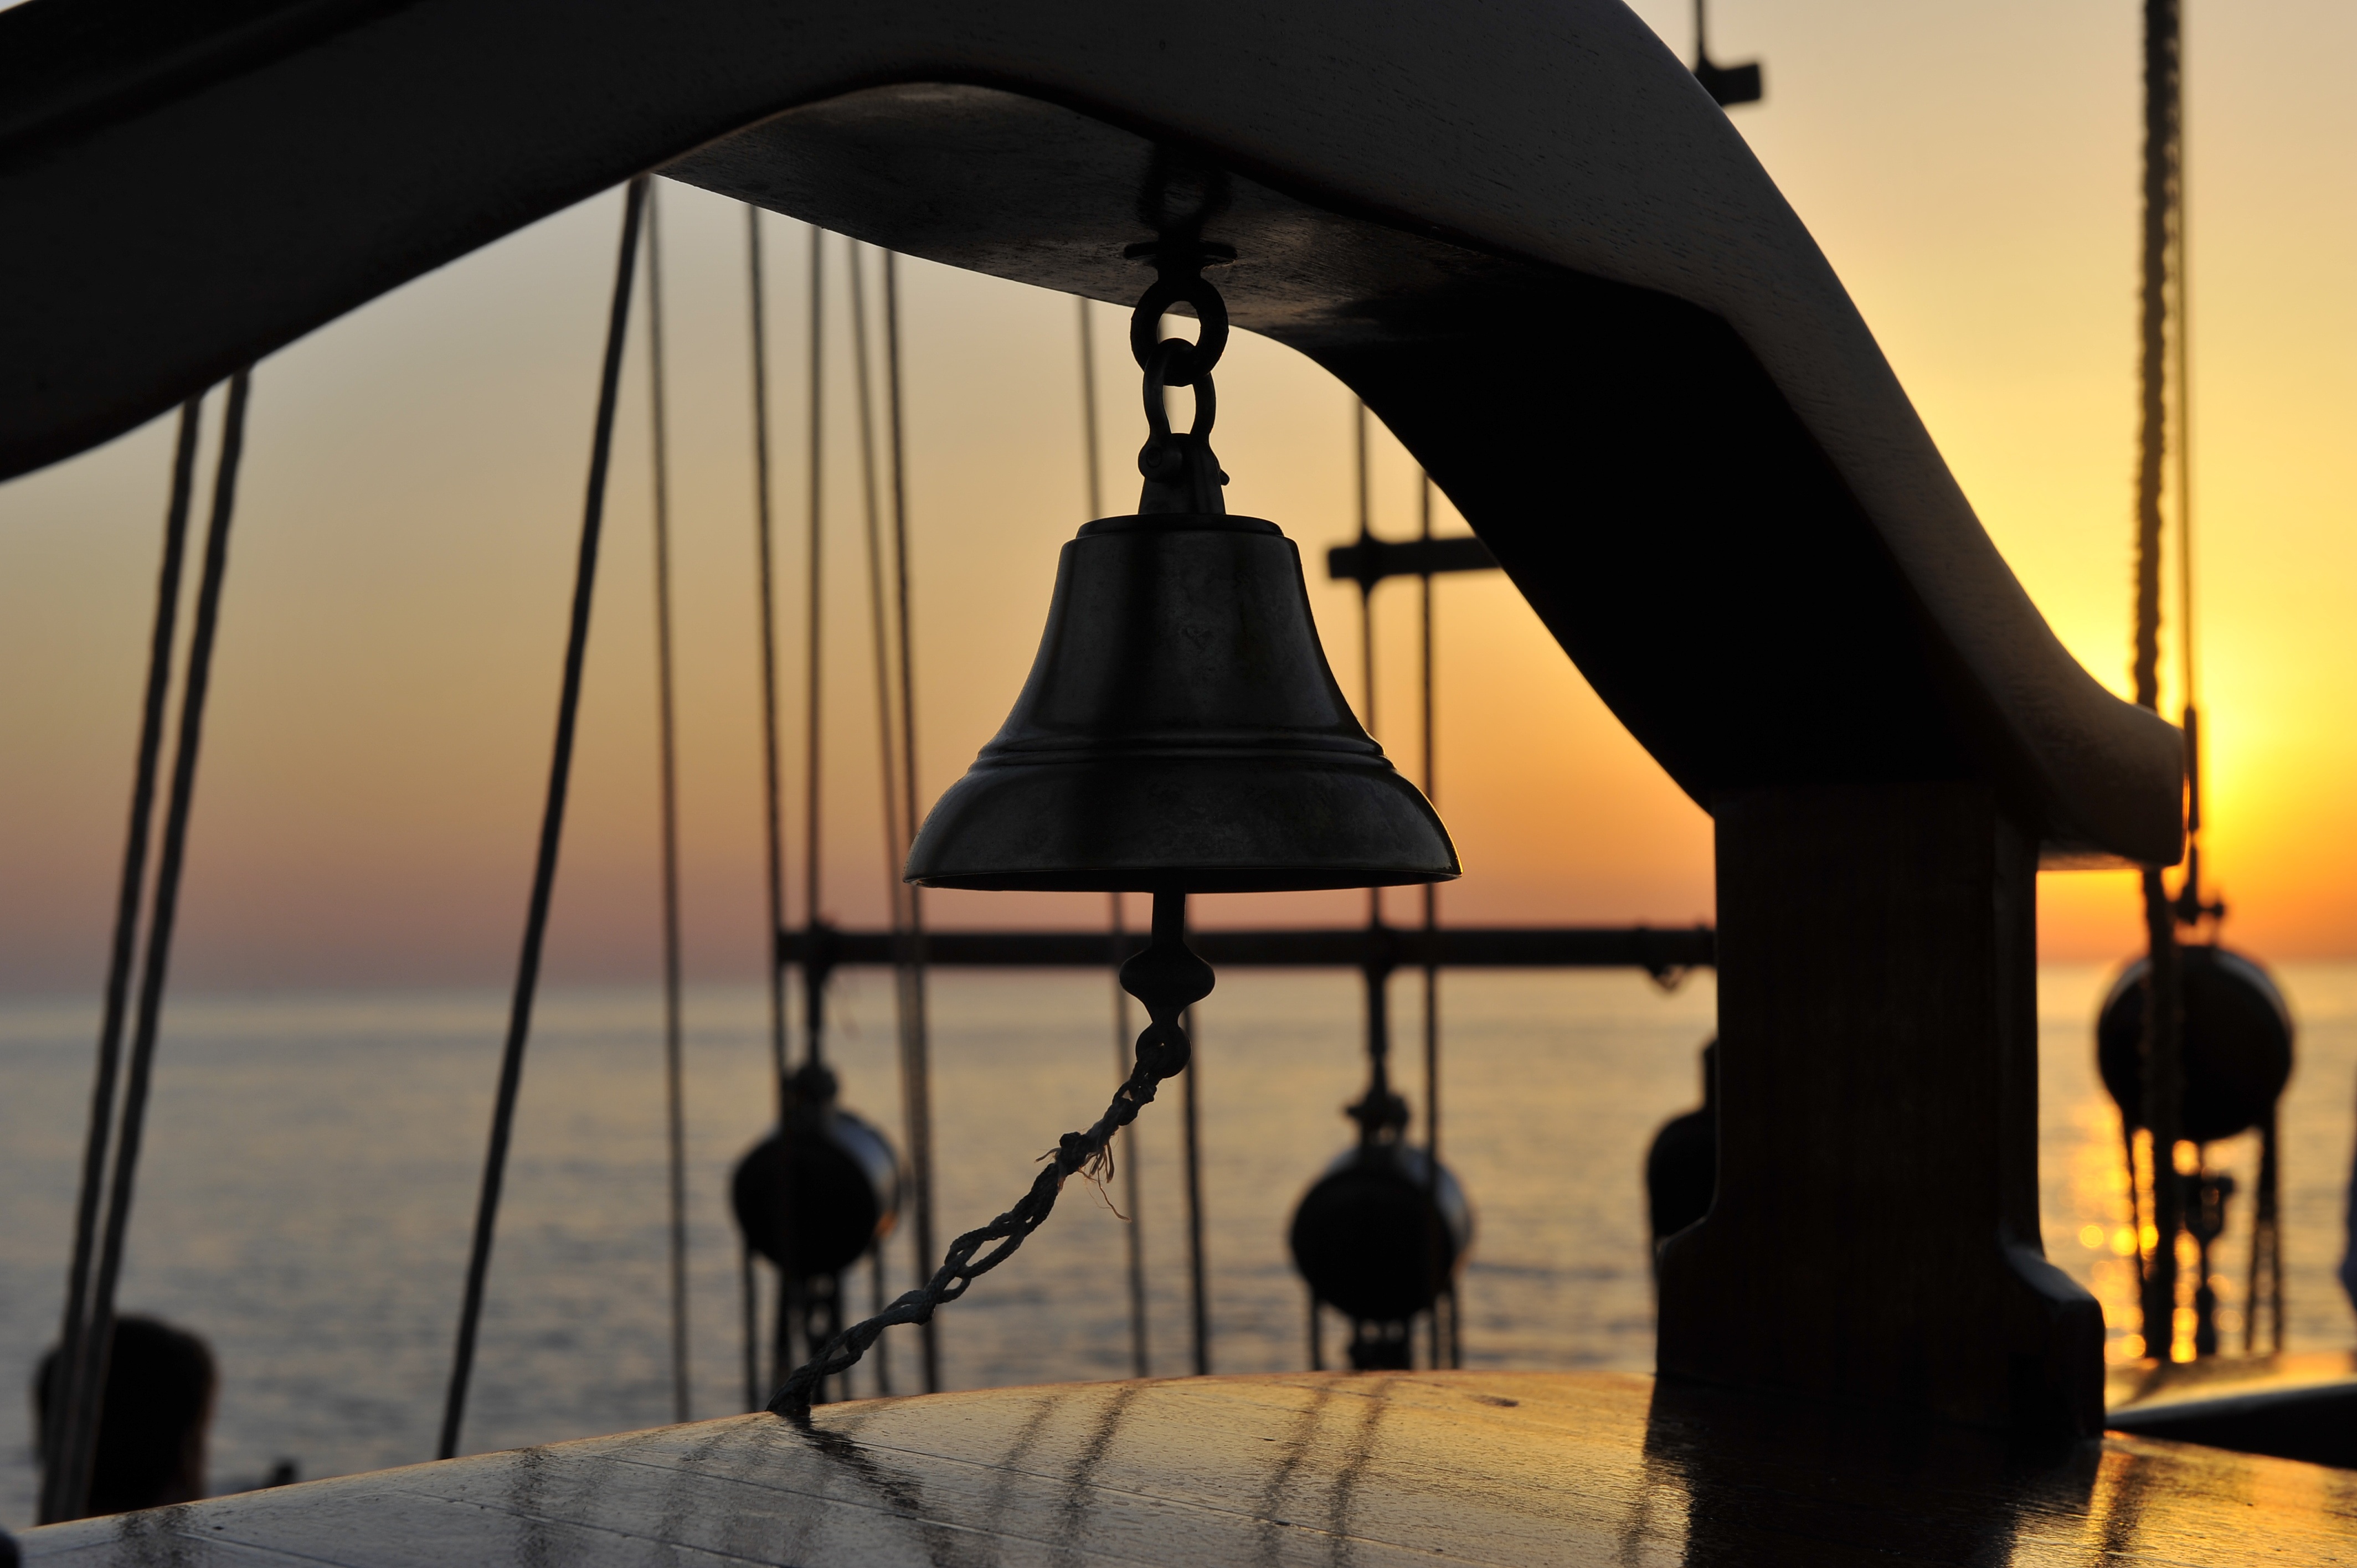
sea, light, sunset, boat, evening, reflection, black, lighting, shape, campanella